Pennington, Cumbria

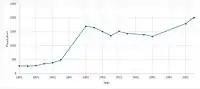
Total population of Pennington civil parish, Cumbria as reported by the Census from 1801 to 2011

In the 2001 census the parish had a population of 1,794, increasing to 2,008, according to the 2011 census. Over time there have been some significant fluctuations in the population. The most notable increase was between 1851 and 1881 when the population increased by over 1000, with 1881 seeing the population spike at 1,698. 1911 and 1961 saw a dip in the population of the parish, decreasing from 1,510 in 1901 to 1,361 in 1911. From 1961 onwards the population increased again, with the highest population being 2,008 (2011 census).